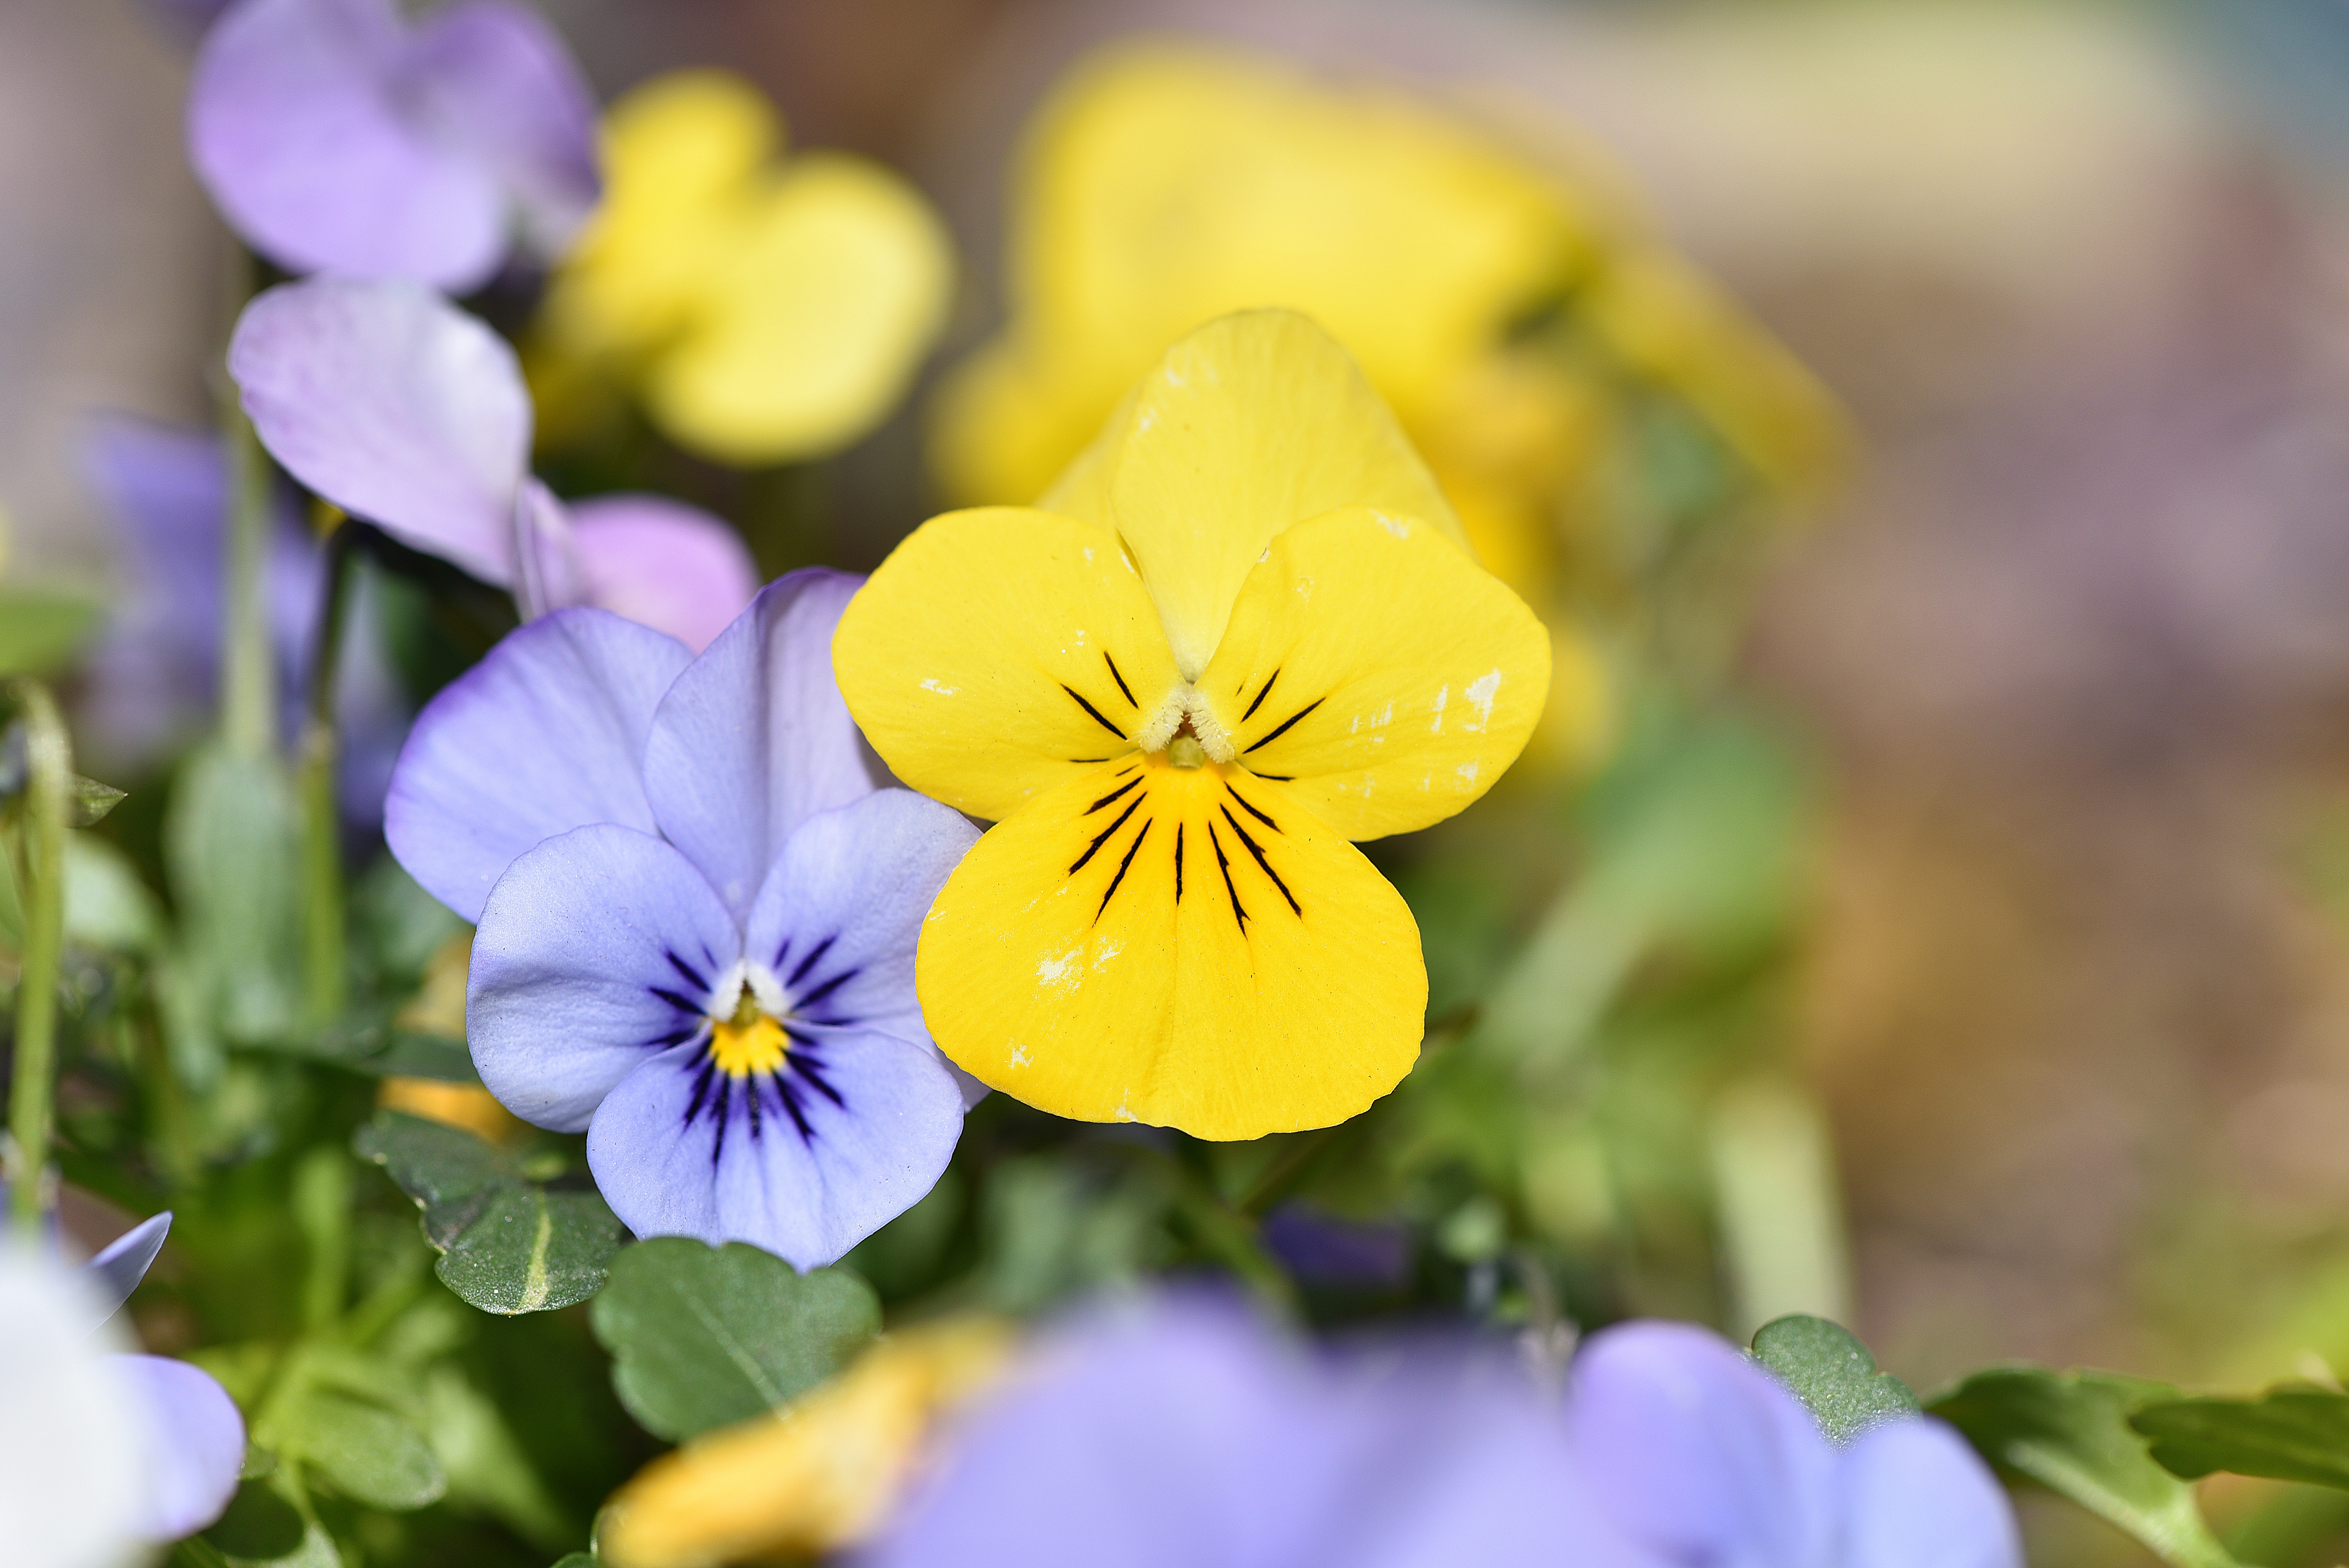
nature, blossom, plant, flower, petal, botany, blue, yellow, garden, close, flora, wildflower, flowers, eye, violet, spring flower, viola, macro photography, pansy, flowering plant, annual plant, land plant, violet family